Kansas City Southern Railway

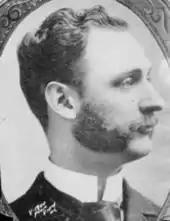
Arthur Stilwell, founder of KCS

Arthur Stilwell began construction on the first line of what would eventually become the Kansas City Southern Railway in 1887, in suburban Kansas City, Mo. Together with Edward L. Martin, Stilwell built the Kansas City Suburban Belt Railway, a 20-mile long railroad, which was incorporated in 1887 and began operation in 1890.